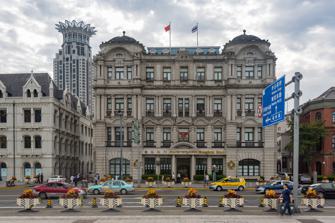
Building: Great Northern Telegraph Building
Country: China
Year built: 1908
Historic building in Shanghai, China Front view Side view The Great Northern Telegraph Building ( Chinese : 大北电报公司大楼 ), also known as the Telegraph Building (电报大楼), is a historical building on the Bund , Shanghai , China. Location and history The building is situated at No. 7 on the Bund and was built by for Danish Great Northern Telegraph Company . This piece of land of size 724 square metres was originally the property of Russell & Company . On August 15 1881, the Great Northern Telegraph Company rented the original building on the site. The company set up first telephone switch in Shanghai within the building in 1882. With original building deteriorating, the company decided to build a new one on its site, designed by the architectural firm Atkinson & Dallas. However, a large fire in October 1905 atop the offices under construction and took over two hours to extinguish. The roof collapsed and the entire third floor and attic had to be rebuilt. This delayed the completion of the building for a whole year. The building, which eventually opened in January 1908, also housed the offices of the British owned Eastern Extension and the American owned Commercial Cable telegraph companies. The building housed some state-of-the art equipment at the time of its completion, including a pneumatic tube system to handle the telegrams and a lift made by Smith & Stevens of London. There were public telephones in the ground floor hall. Originally there were three Bund entrances leading to the respective company offices. The Great Northern Telegraph Company occupied the ground floor until 1921, when it moved to its newly completed building at 4 Avenue Edward VII (currently 34 East Yan'an Road ), behind the Asia Building . In 1945, the Commercial Bank of China , which was previously next door at No. 6, moved into the building. The building was later used by the Yangtze River Shipping Company. Since 1995, the building is largely used by the Bangkok Bank Public Company Limited . The Royal Thai Consulate-General also occupied parts of the building until 2008. References